Curry Rivel

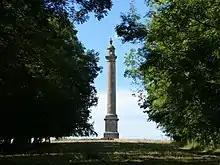
Burton Pynsent Monument

Earnshill House was built in 1725 by John Strachan for Henry Combe, a prominent Bristol merchant.